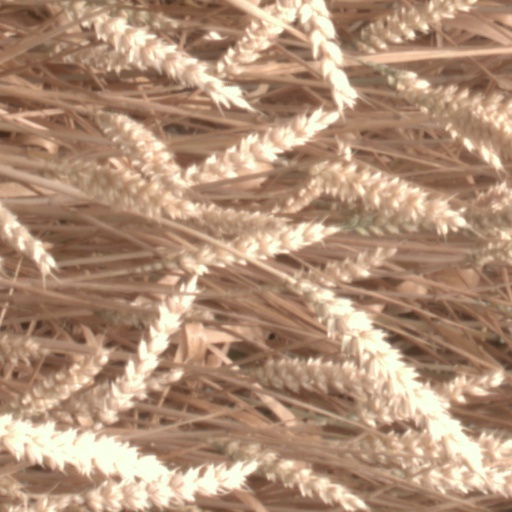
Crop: wheat